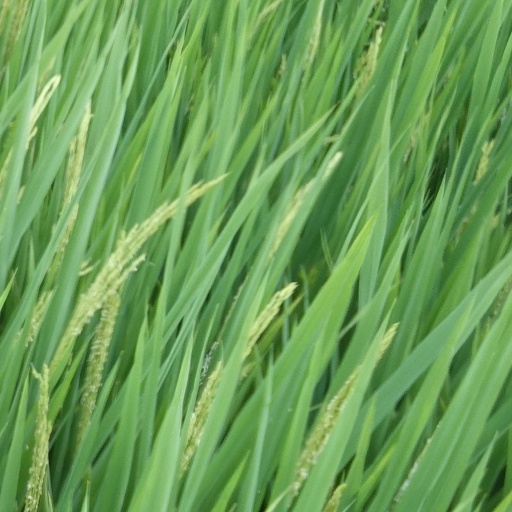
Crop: rice